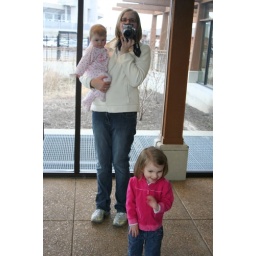
Us in the mirror after leaving the butterfly house